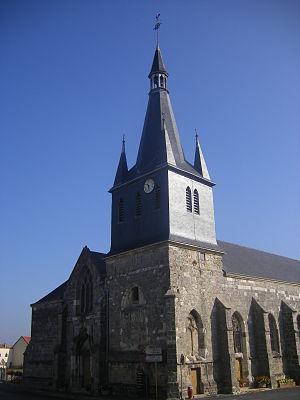
Bergères-lès-Vertus est une commune française, située dans le département de la Marne en région Grand Est.
L'église de Bergères-lès-Vertus se trouve être dédiée à Memmie de Châlons et est en Champagne-Ardenne.